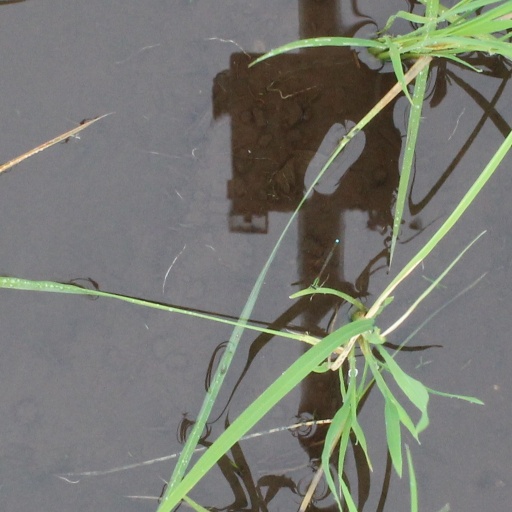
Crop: rice